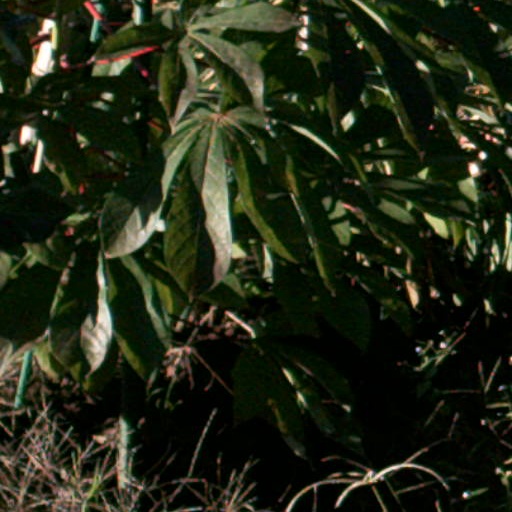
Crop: cassava